List of The Originals characters

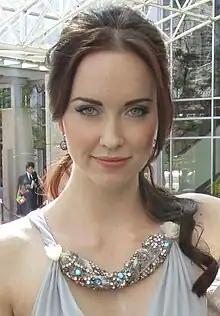
Elyse Levesque

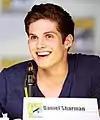
Daniel Sharman

Francesca Correa is a dedicated philanthropist, the matriarch of a sizable drug trafficking empire throughout New Orleans, and an alpha of the Guerrera pack.